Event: Nepal Earthquake
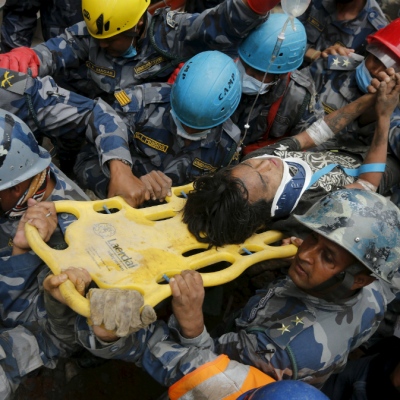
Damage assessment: no_damage